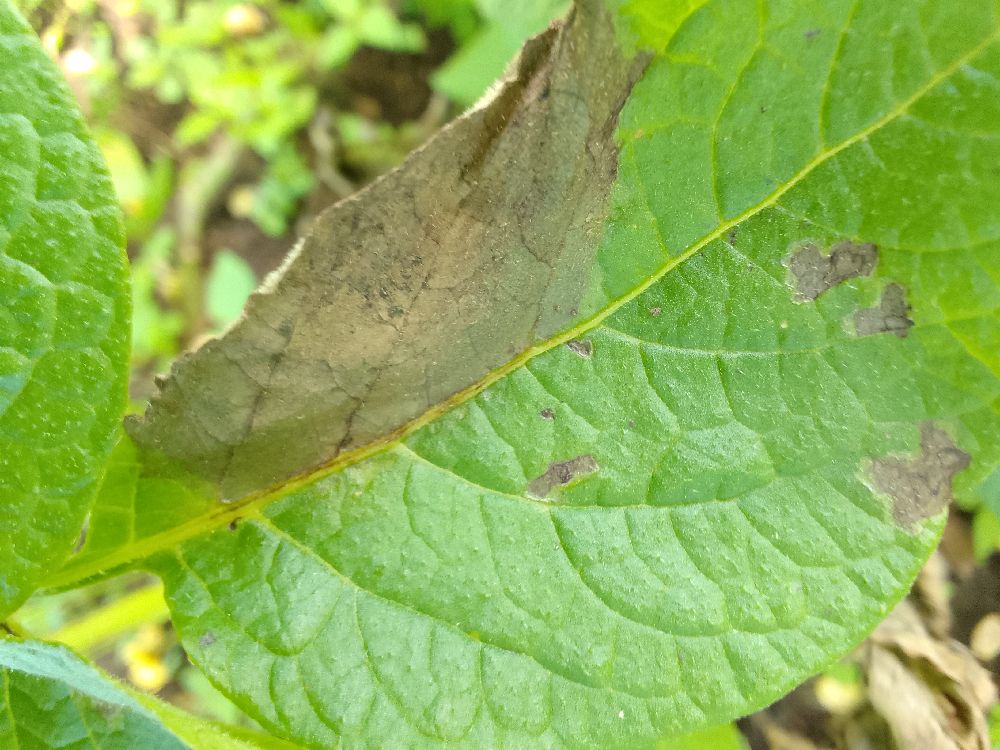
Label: Late blight